Nebuchadnezzar II

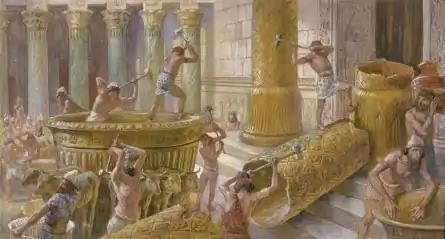
19th or 20th century painting by James Tissot depicting the Babylonian forces destroying Jerusalem

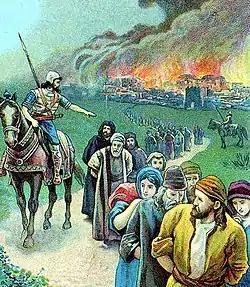
The destruction of Jerusalem and the beginning of the Babylonian captivity, as depicted in an early 20th-century Bible illustration

Nabopolassar died just a few weeks after Nebuchadnezzar's victory at Carchemish. At this point in time, Nebuchadnezzar was still away on his campaign against the Egyptians, having chased the retreating Egyptian forces to the region around the city of Hamath. The news of Nabopolassar's death reached Nebuchadnezzar's camp on 8 Abu (late July), and Nebuchadnezzar quickly arranged affairs with the Egyptians and rushed back to Babylon, where he was proclaimed king on 1 Ulūlu (mid-August).